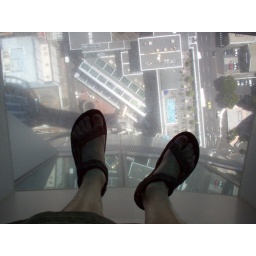
Looking through the glass floor of the Sky Tower in Auckland, NZ